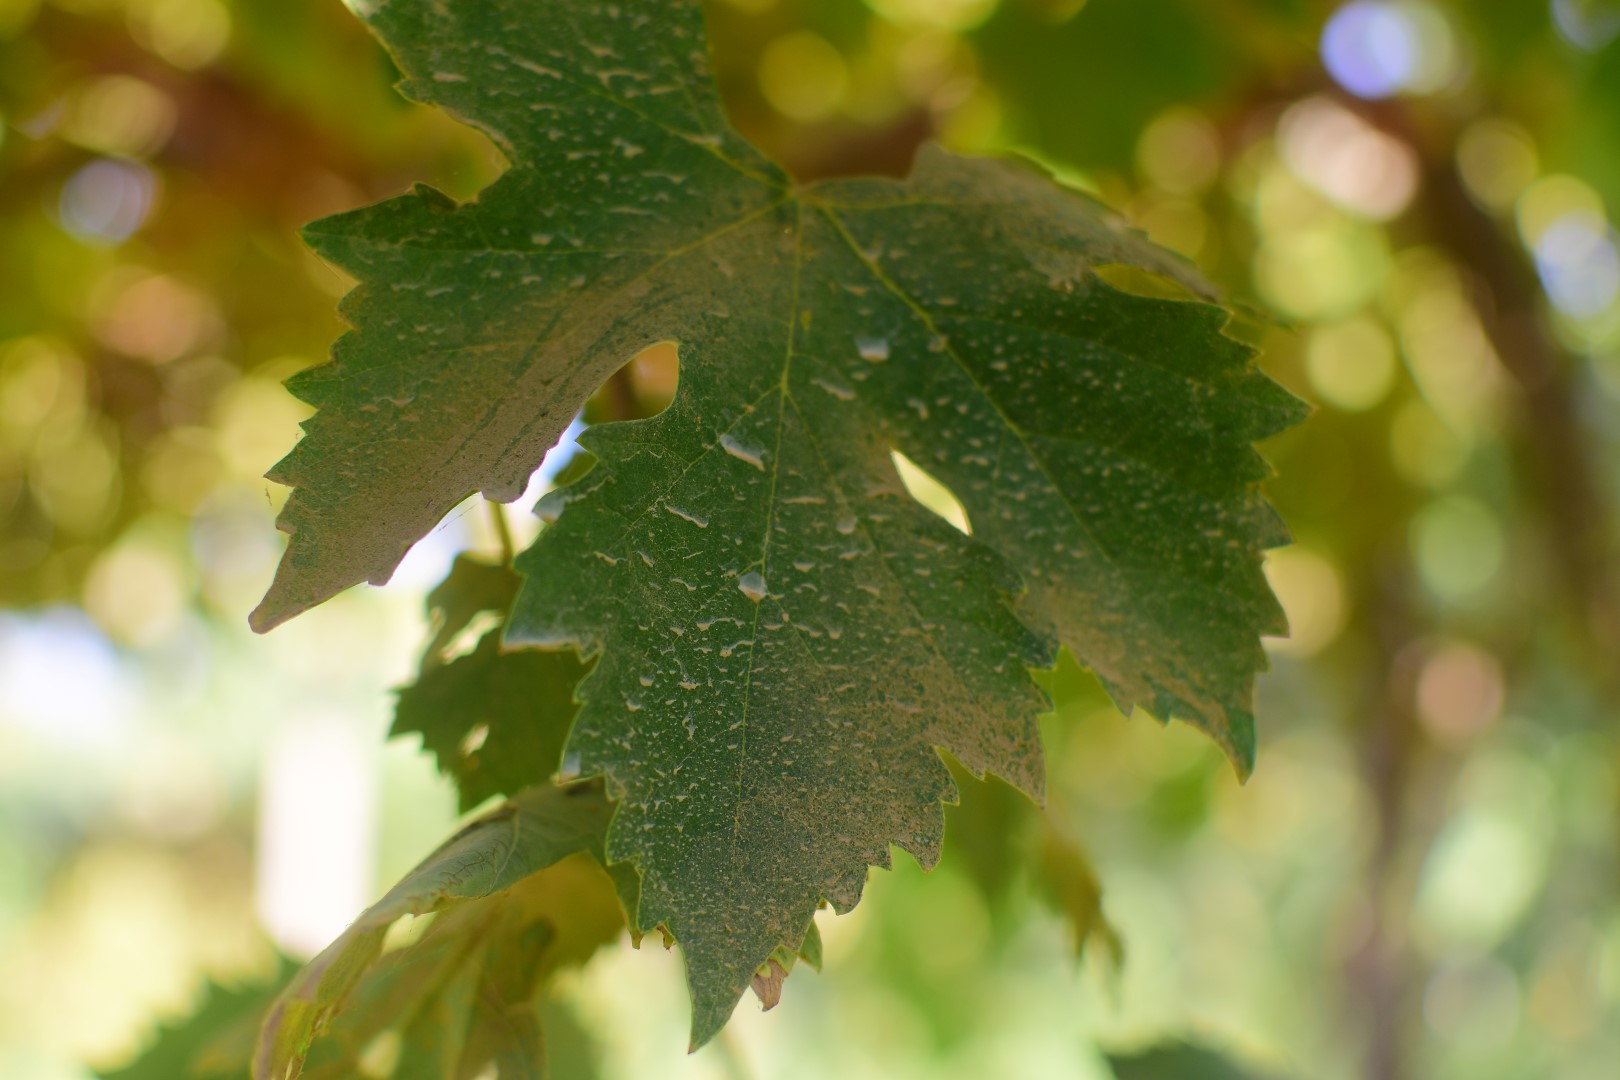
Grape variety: Deas Al-Annz